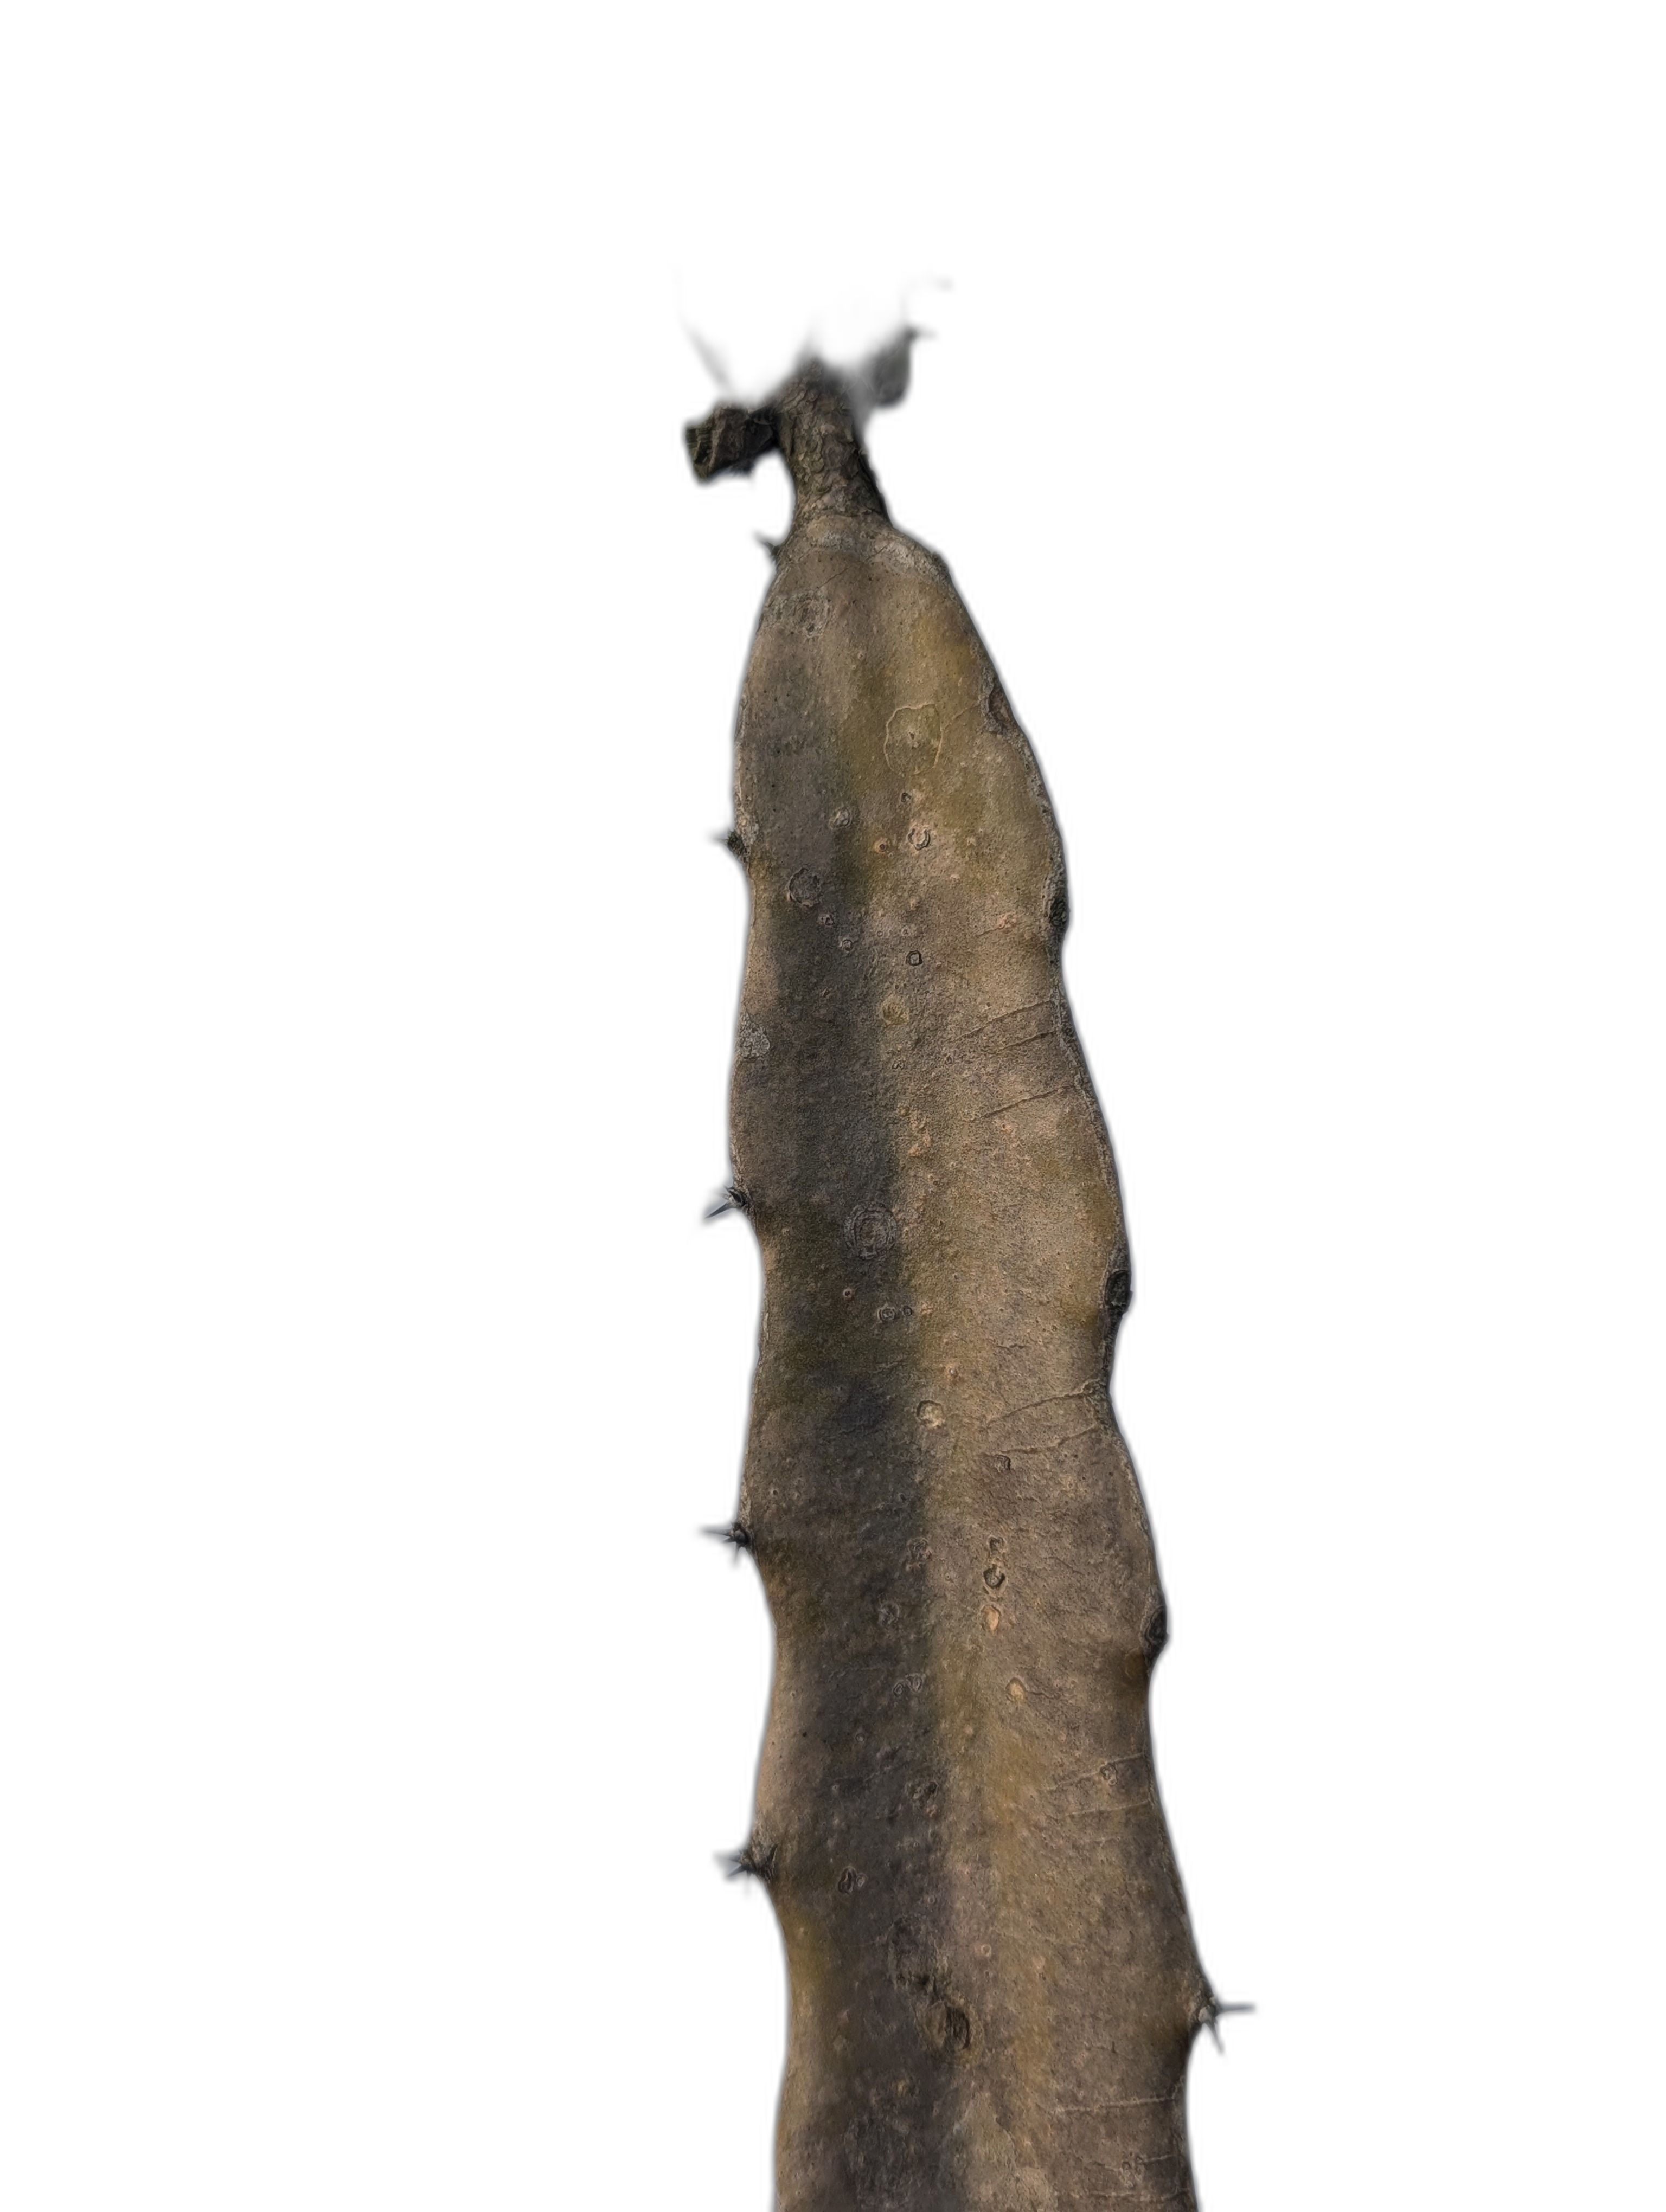
Label: Bad leaf